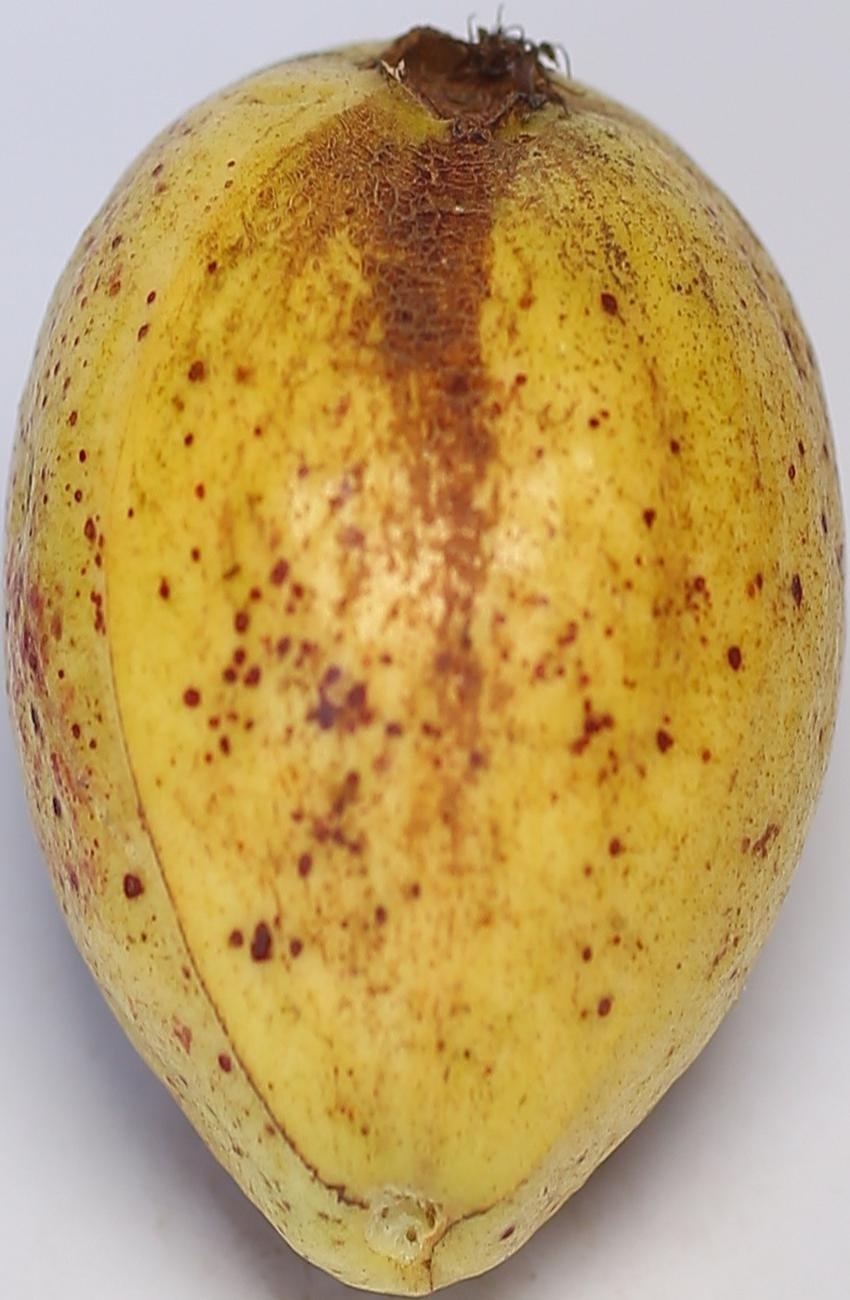
Maturity: ripe
Variety: thadhrami